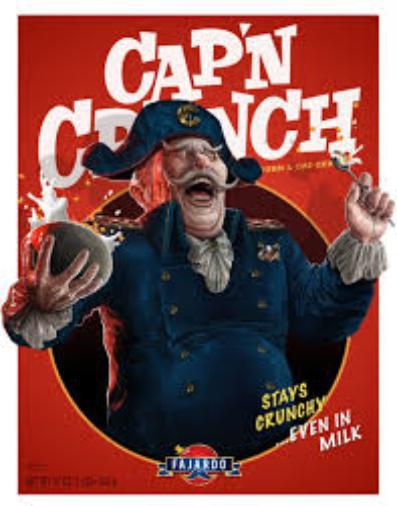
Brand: Cap'n Crunch
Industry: Food